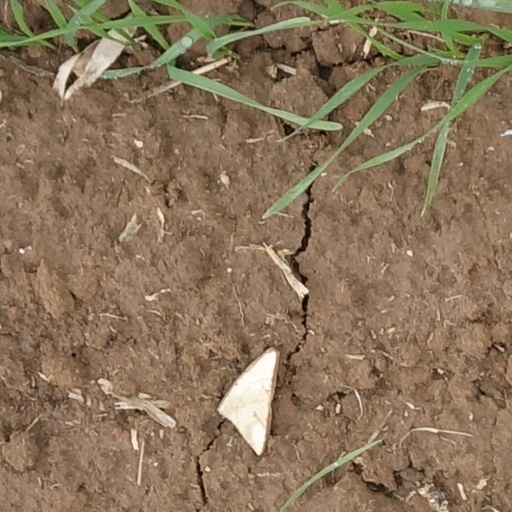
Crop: wheat